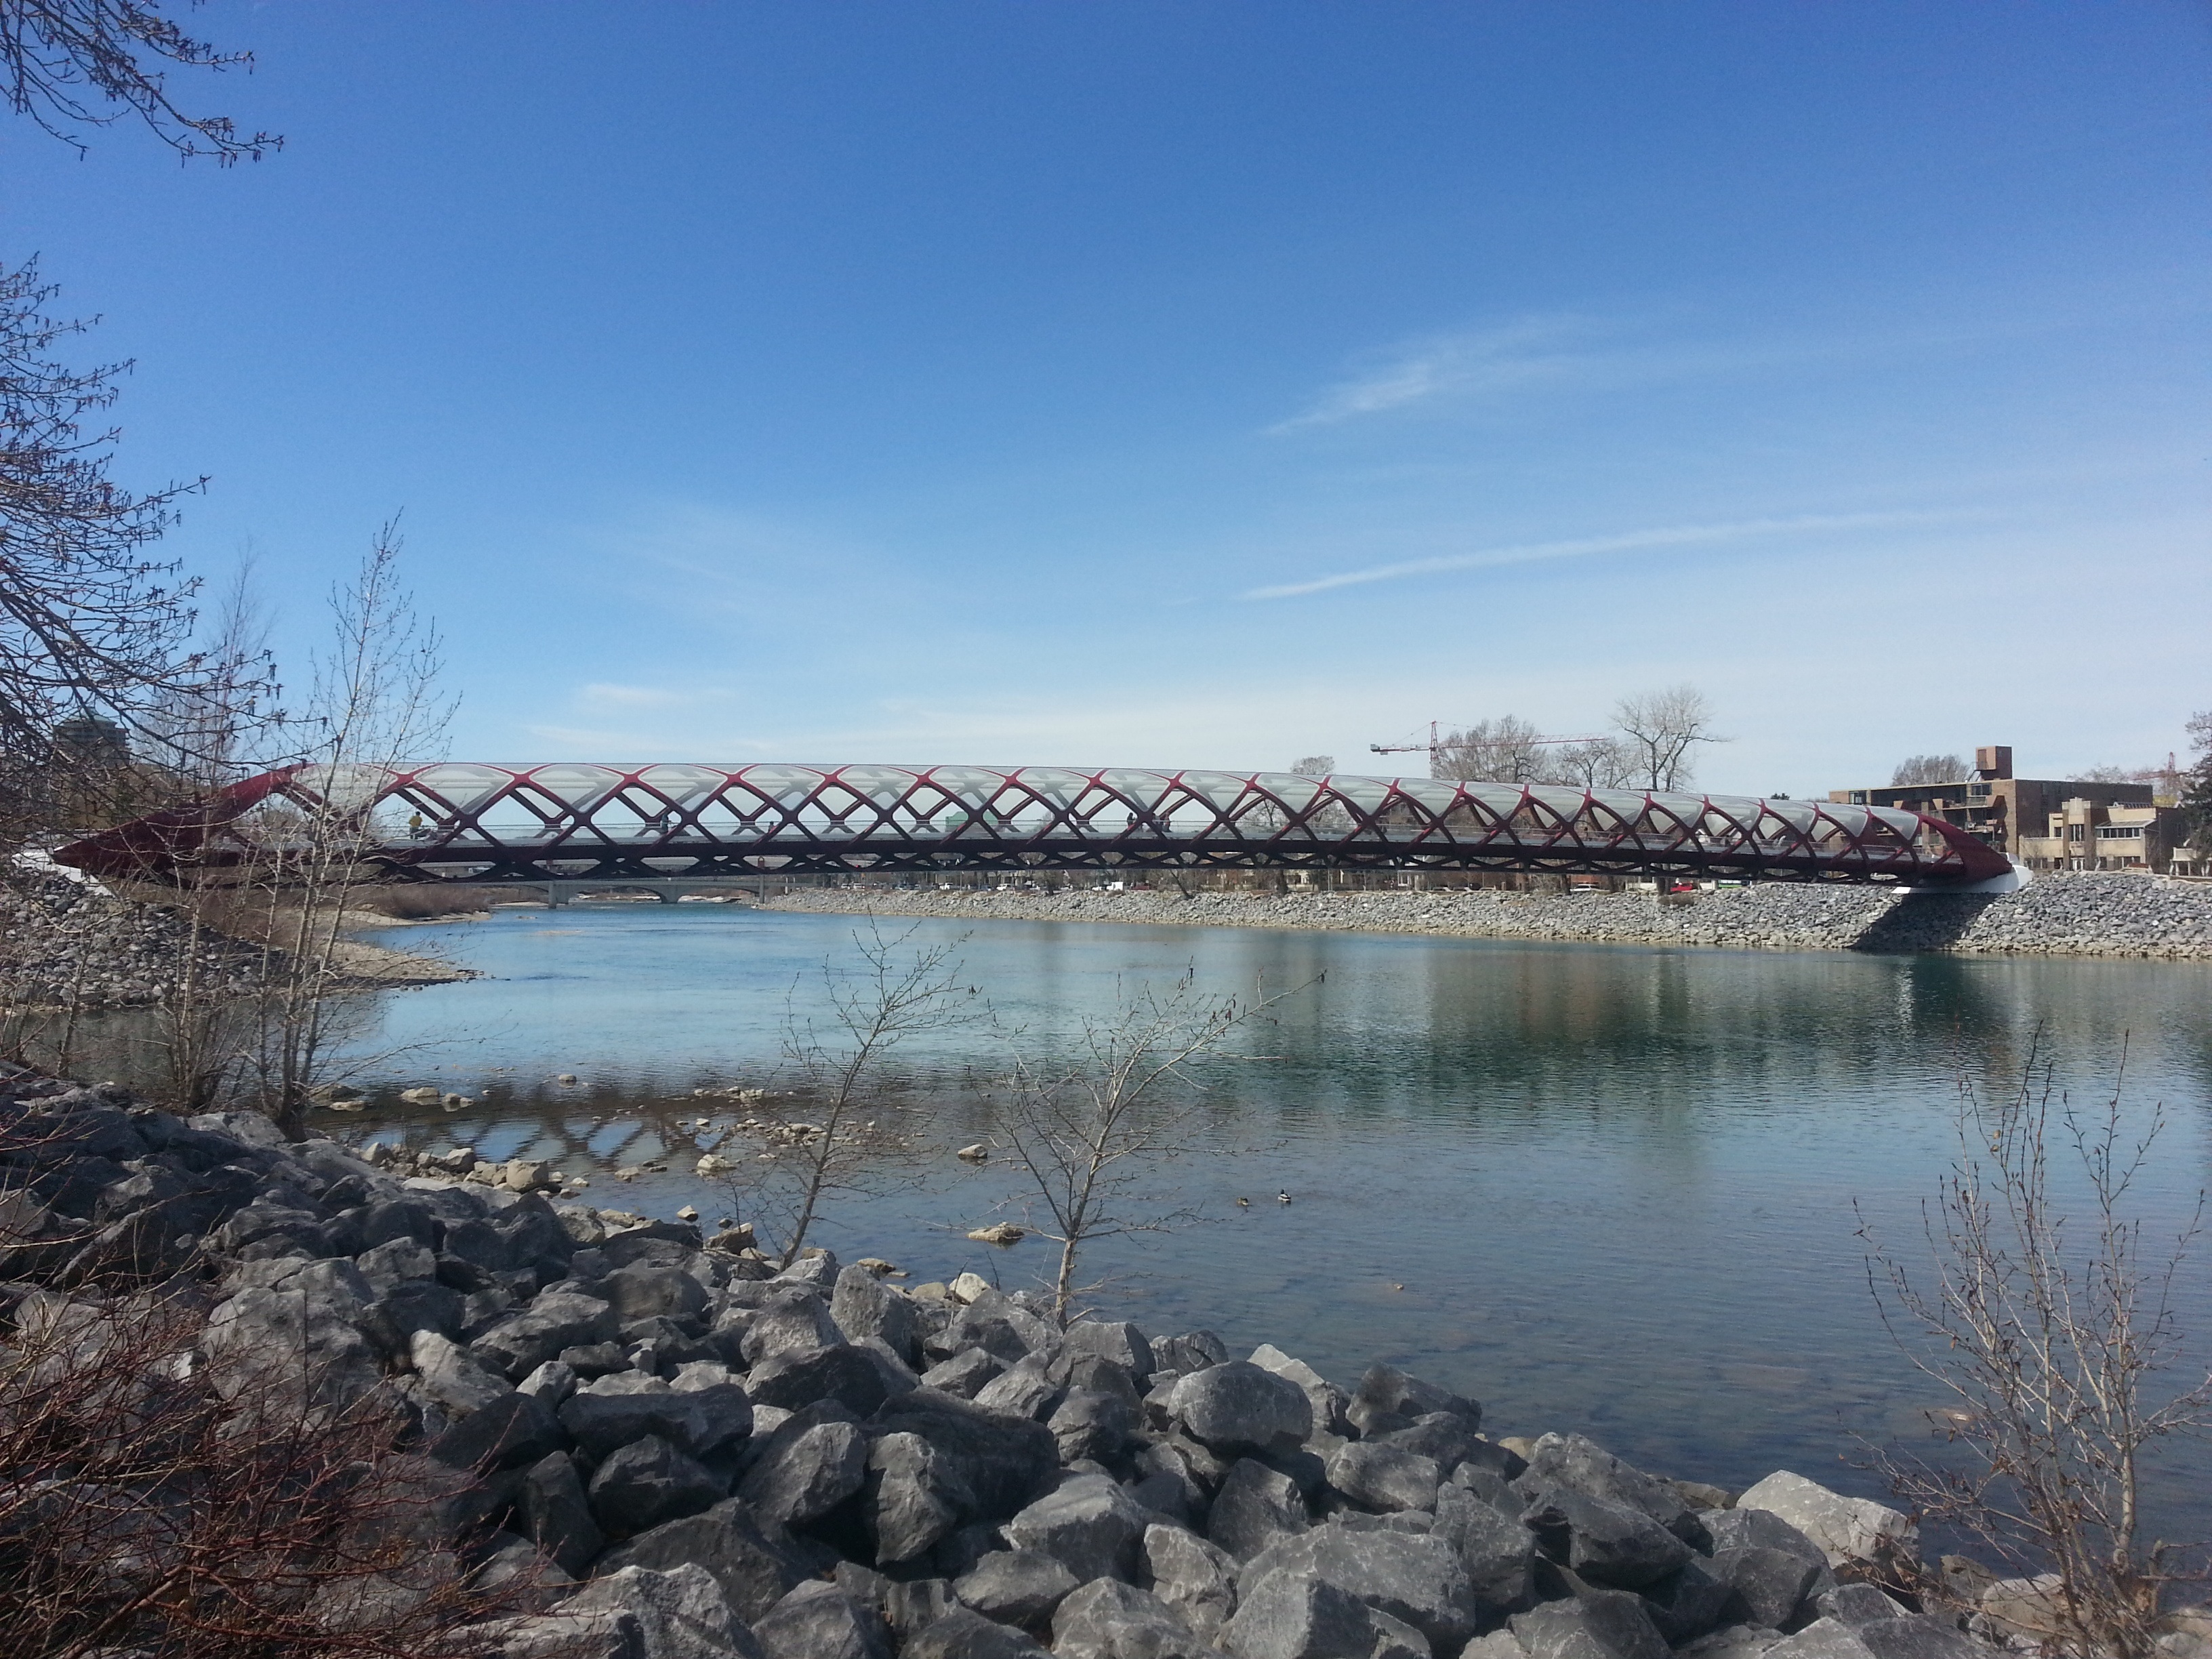
landscape, sea, coast, water, pedestrian, winter, bridge, morning, shore, lake, river, reflection, bay, landmark, reservoir, body of water, canada, calgary, bow river, peace bridge, by santiago calatrava